History of Ukraine

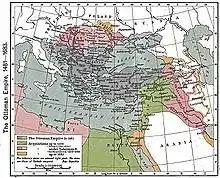
Map (1481–1683) of the Crimean Khanate and the Ottoman Empire

Rivalry between the rulers of these principalities often revolved around efforts to assert dominance over one another. This protracted struggle was ultimately resolved by Roman the Great, who reigned from 1197 to 1205. Through a combination of military success, strategic marriages, and political alliances, Roman succeeded in uniting Galicia and Volhynia under a single rule. He launched campaigns against Poland, the Lithuanian tribes, and internal rivals, asserting dominance over the fractured political landscape. Roman also briefly seized control of Kyiv, a symbolic act that allowed him to claim seniority (velikii kniaz) among Rus' princes, elevating his status to that of a unifier of Rus’. In 1205, during a campaign against a coalition of Polish and Hungarian forces, Roman was killed in the Battle of Zawichost. His unexpected death triggered a political vacuum, especially in Galicia, where local boyars and foreign powers competed for influence. Nevertheless, Roman's achievements marked a decisive turning point. His consolidation of power laid the institutional and military foundation for the emergence of the Principality of Galicia–Volhynia as a leading regional power in Eastern Europe.